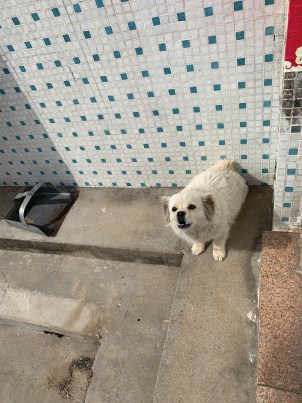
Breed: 5355-n000126-golden_retriever